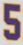
Number: 5